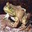
Label: frog